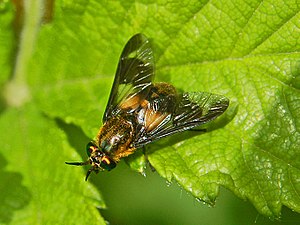
Klæger / Billeder
Klæger er en familie af fluer med omkring 4.000 arter over hele verden. Hunnerne suger blod fra pattedyr og fugle.